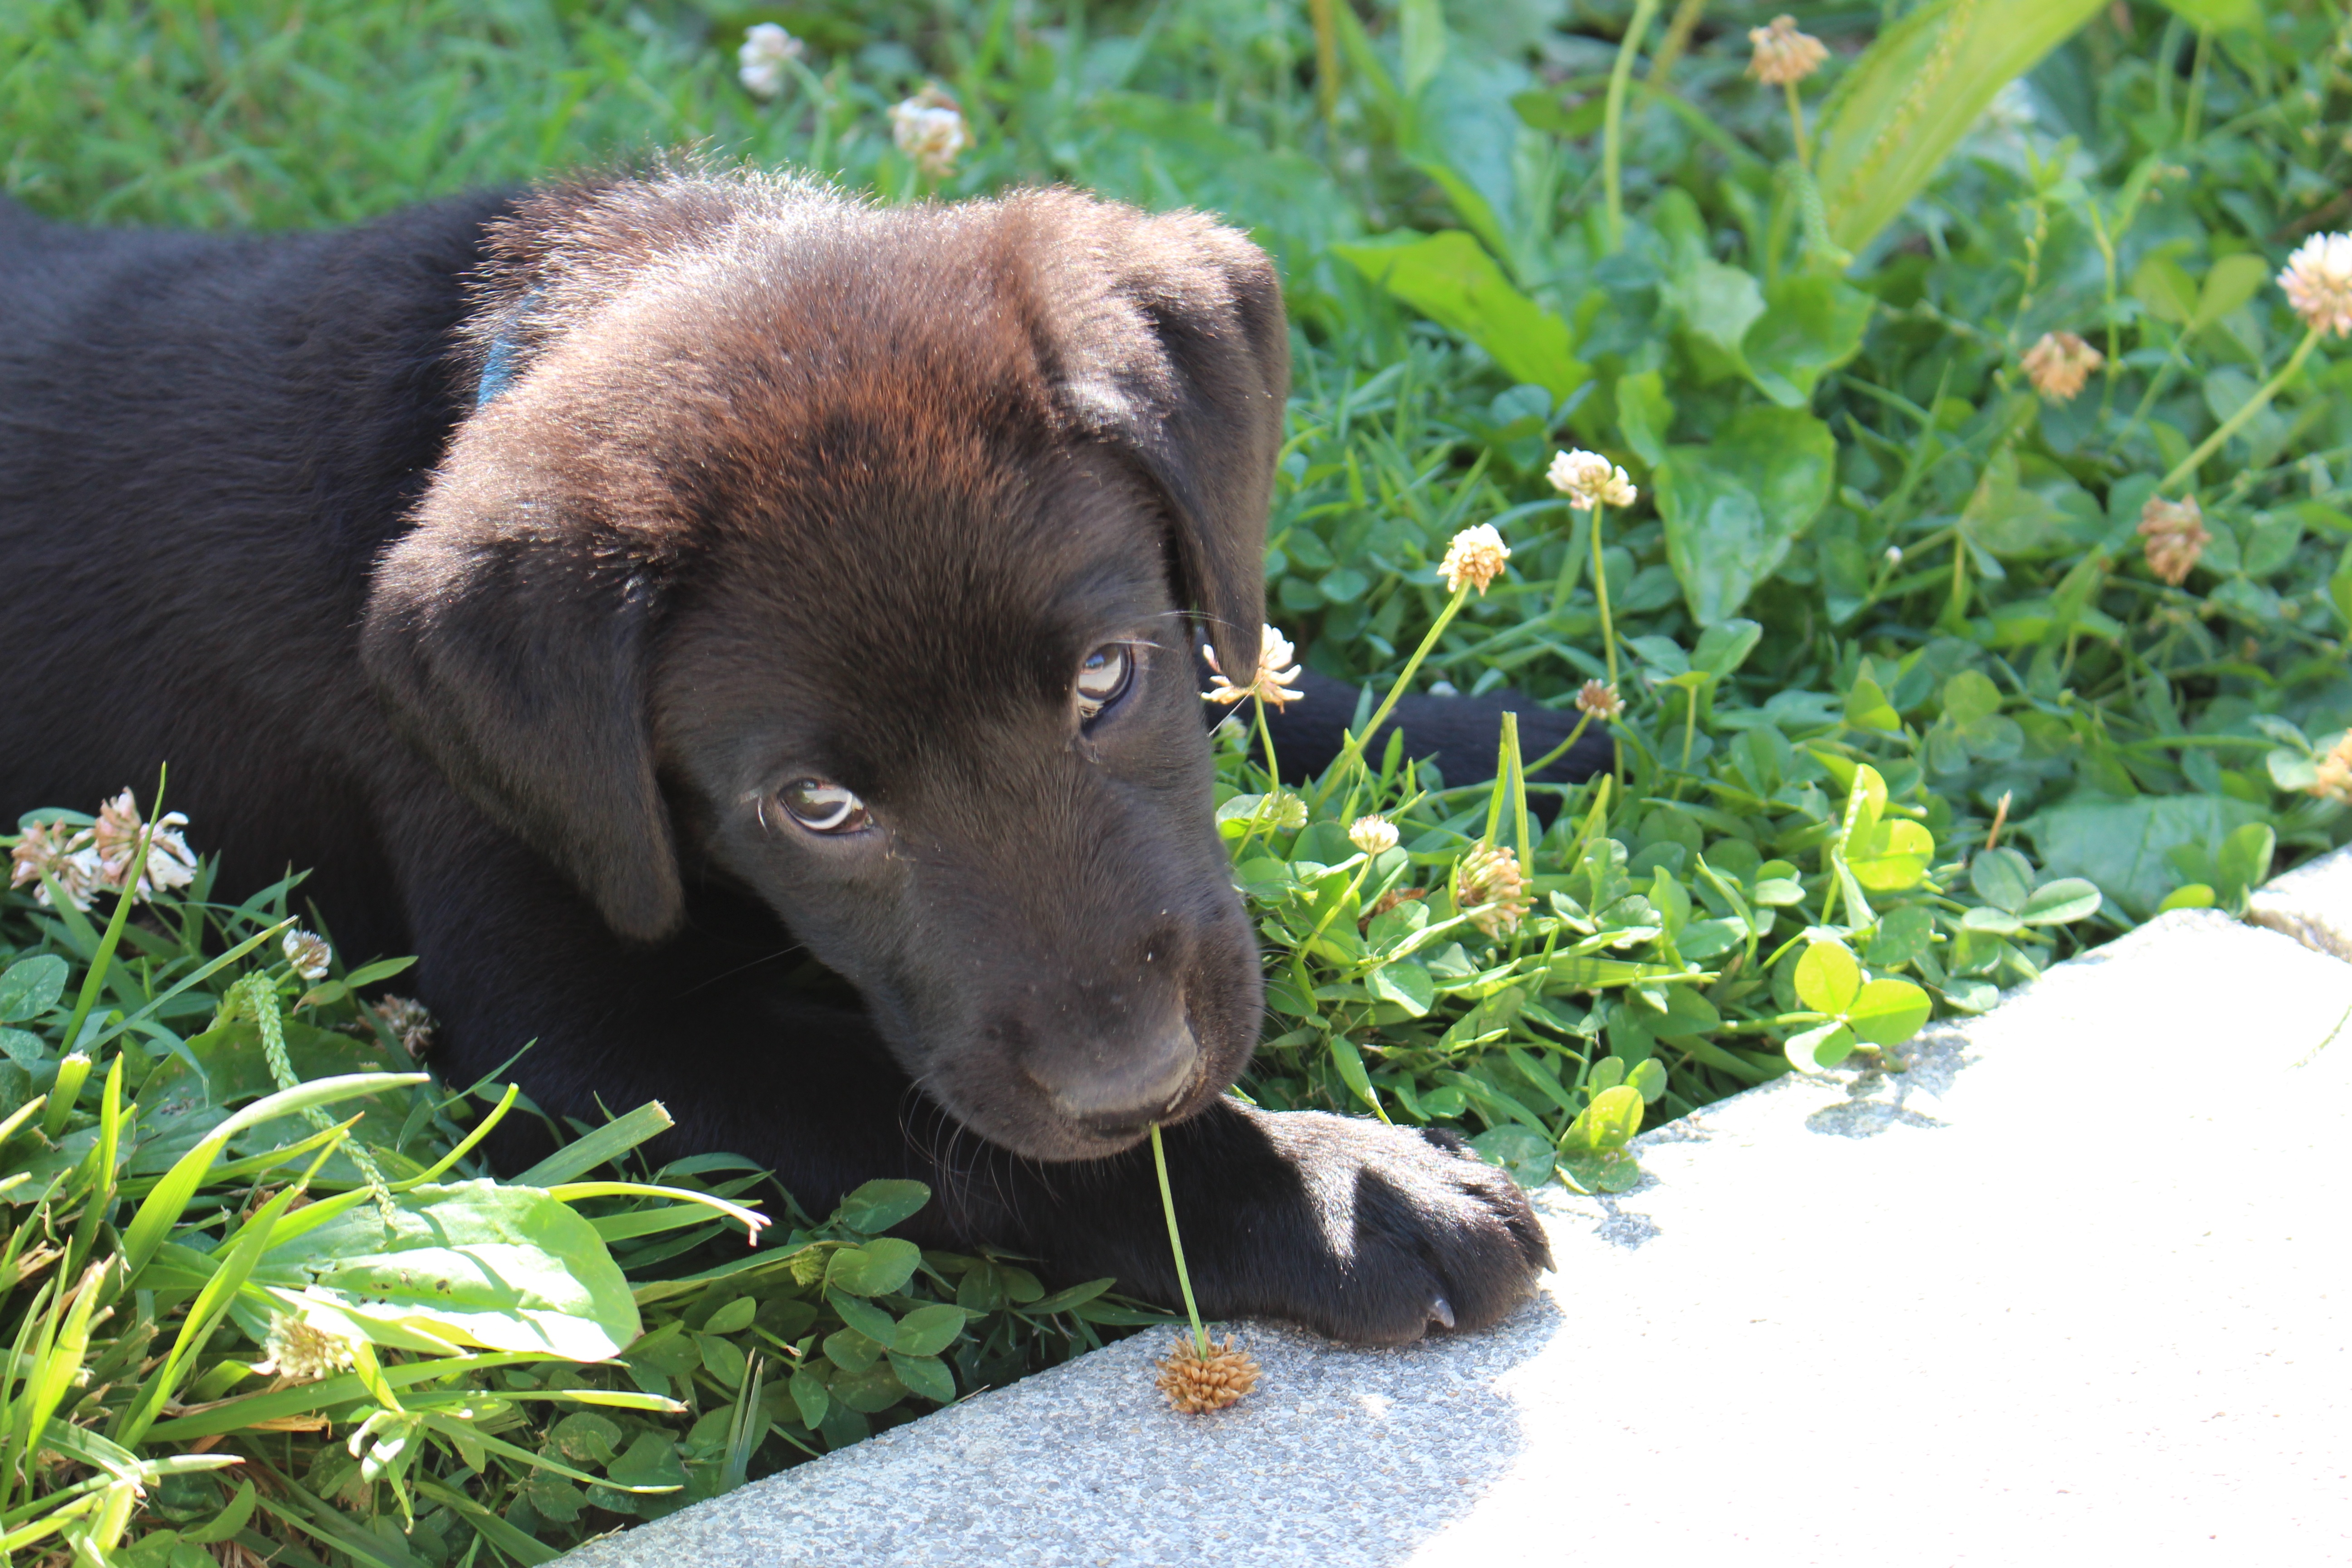
grass, puppy, dog, cute, pet, mammal, playing, black, playful, little, vertebrate, labrador retriever, adorable, labrador, retriever, patterdale terrier, dog like mammal